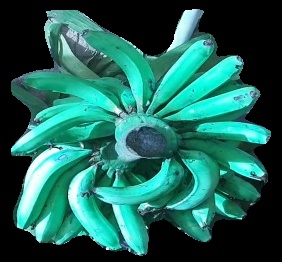
Variety: pachbale
Grade: grade3